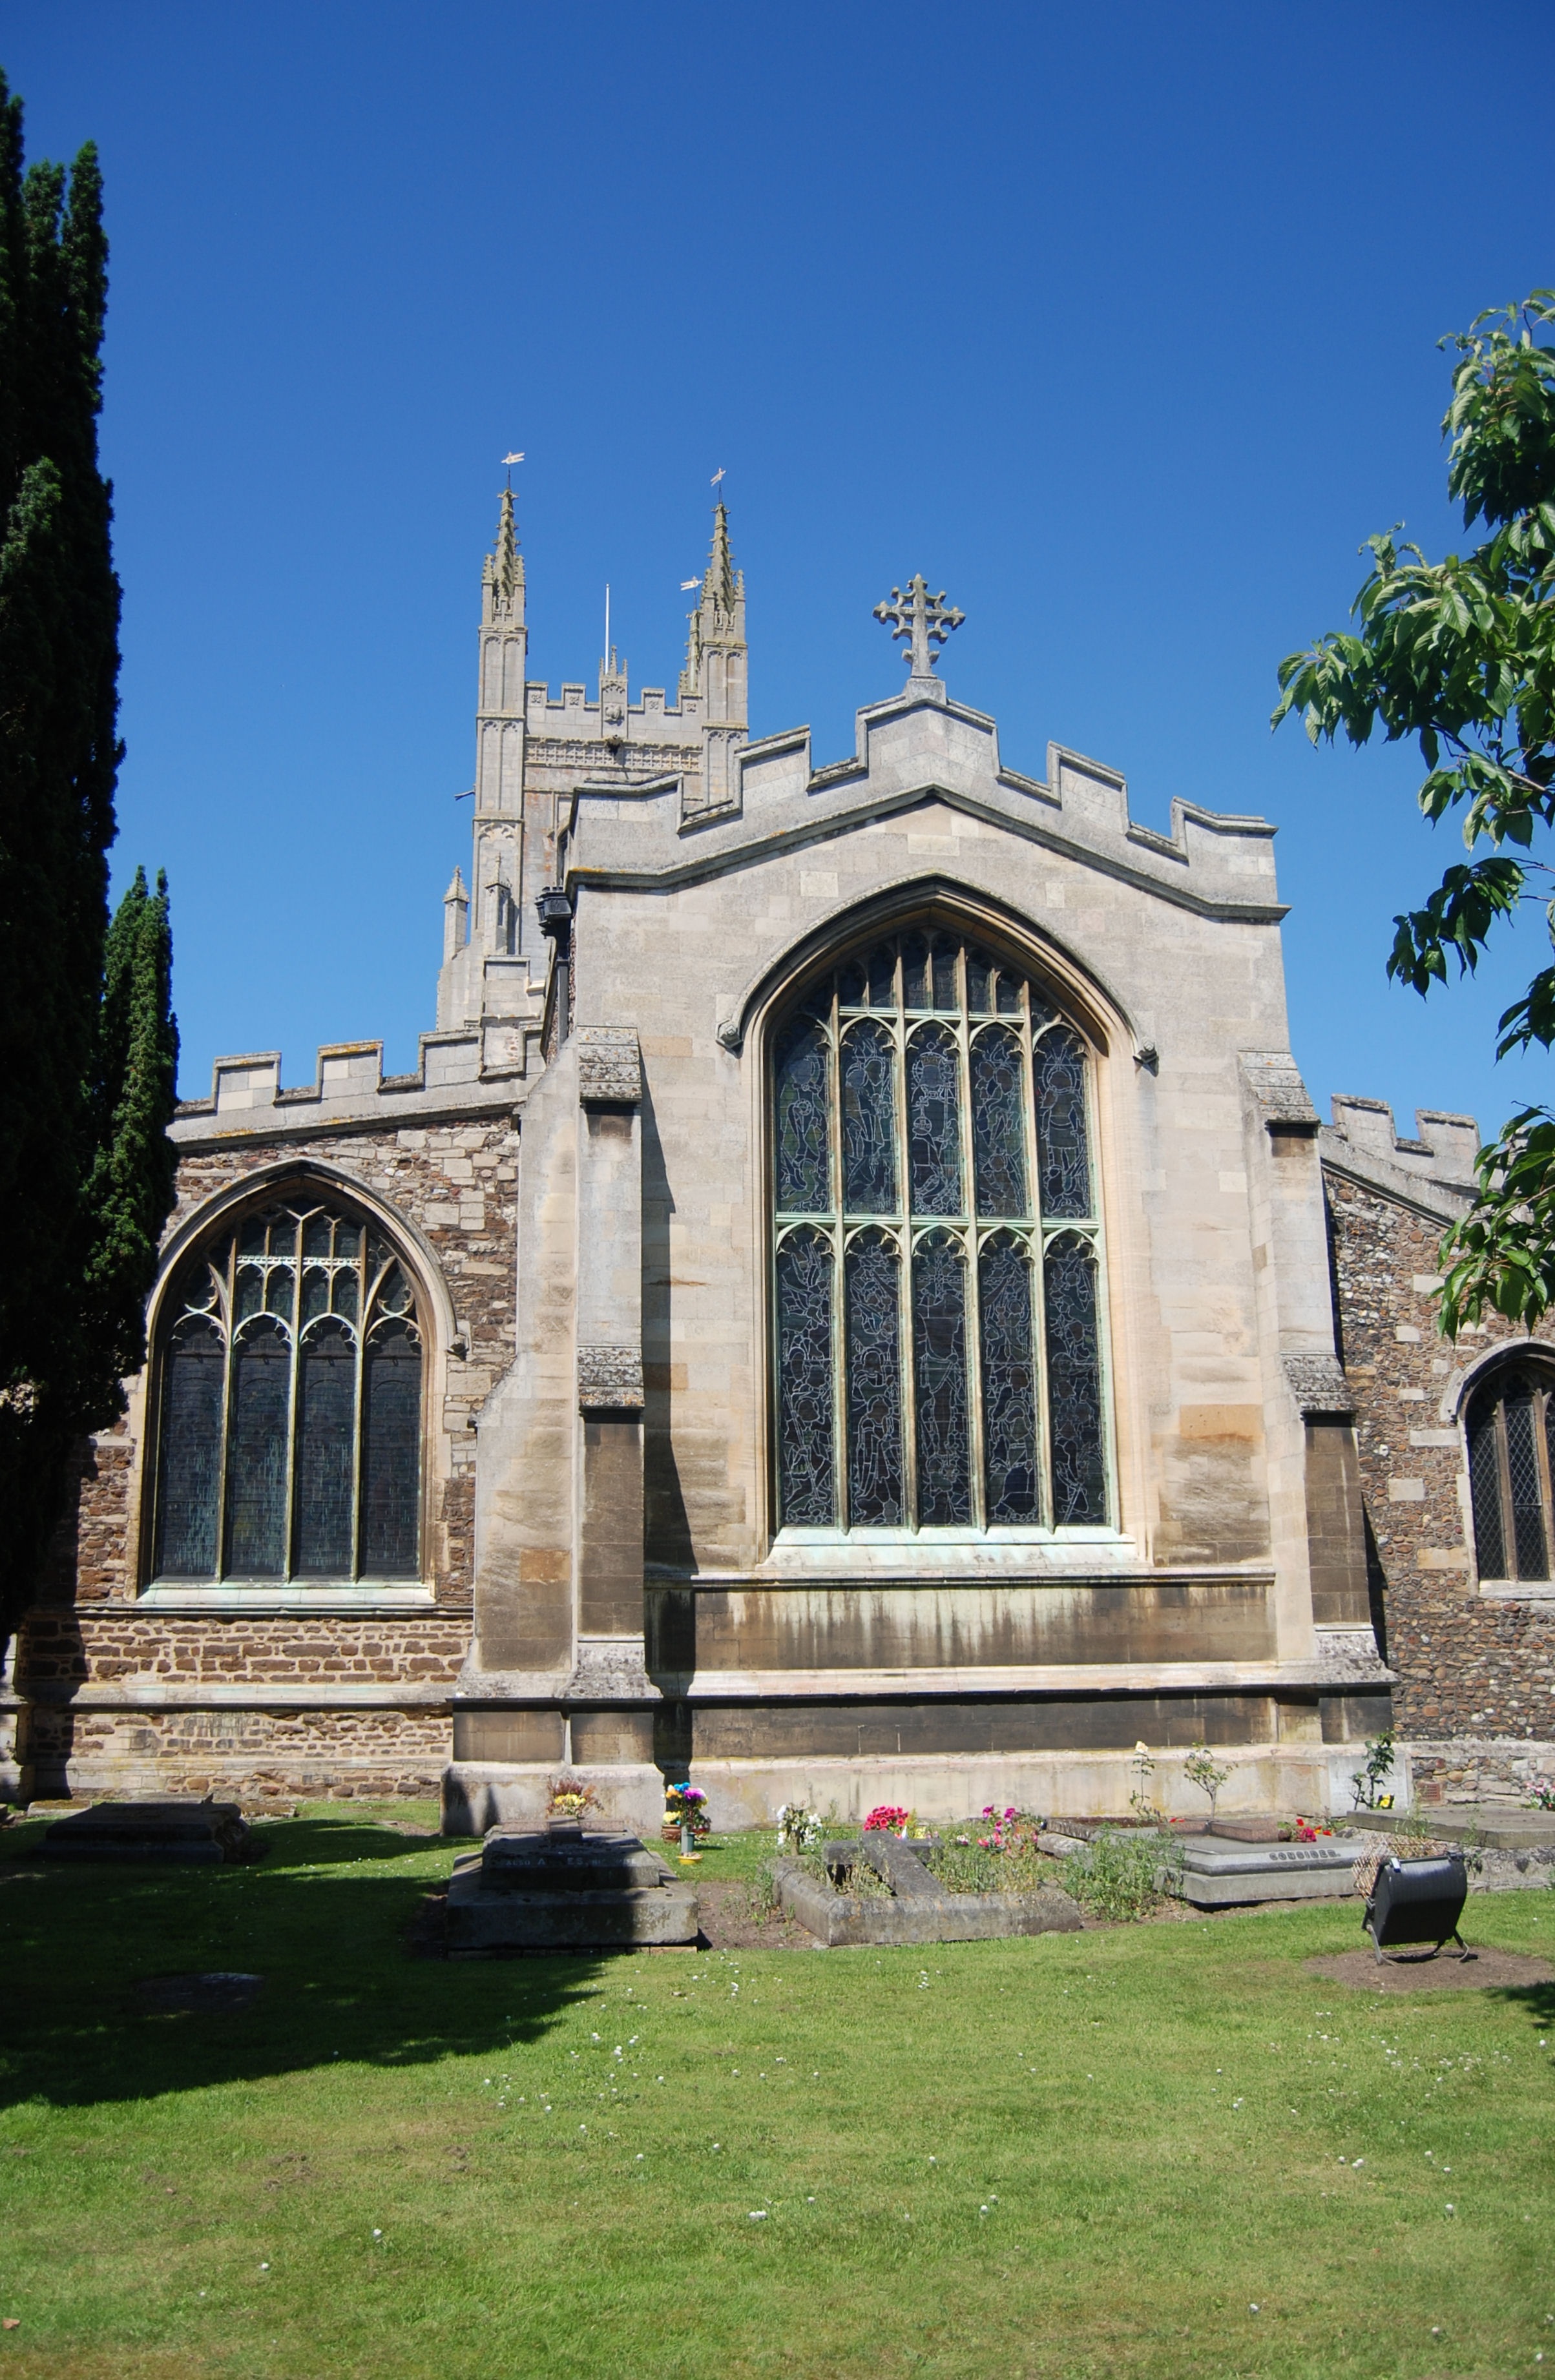
architecture, building, chateau, religion, landmark, church, chapel, christian, place of worship, graveyard, monastery, abbey, estate, stately home, ancient history